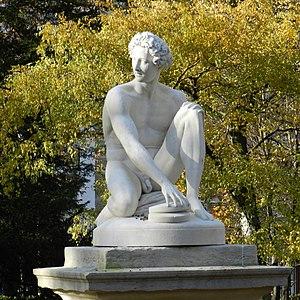
Le jardin du Luxembourg abrite 106 statues, dont les suivantes :